Comfort behaviour in animals

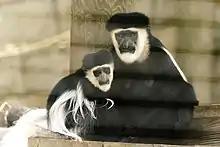
Mother monkey hugs her baby creating contact comfort.

Comfort behaviors in animals are actions that contribute to the maintenance of their pelage, feathers, integument, or musculoskeletal system, enhancing overall physical well-being and comfort.